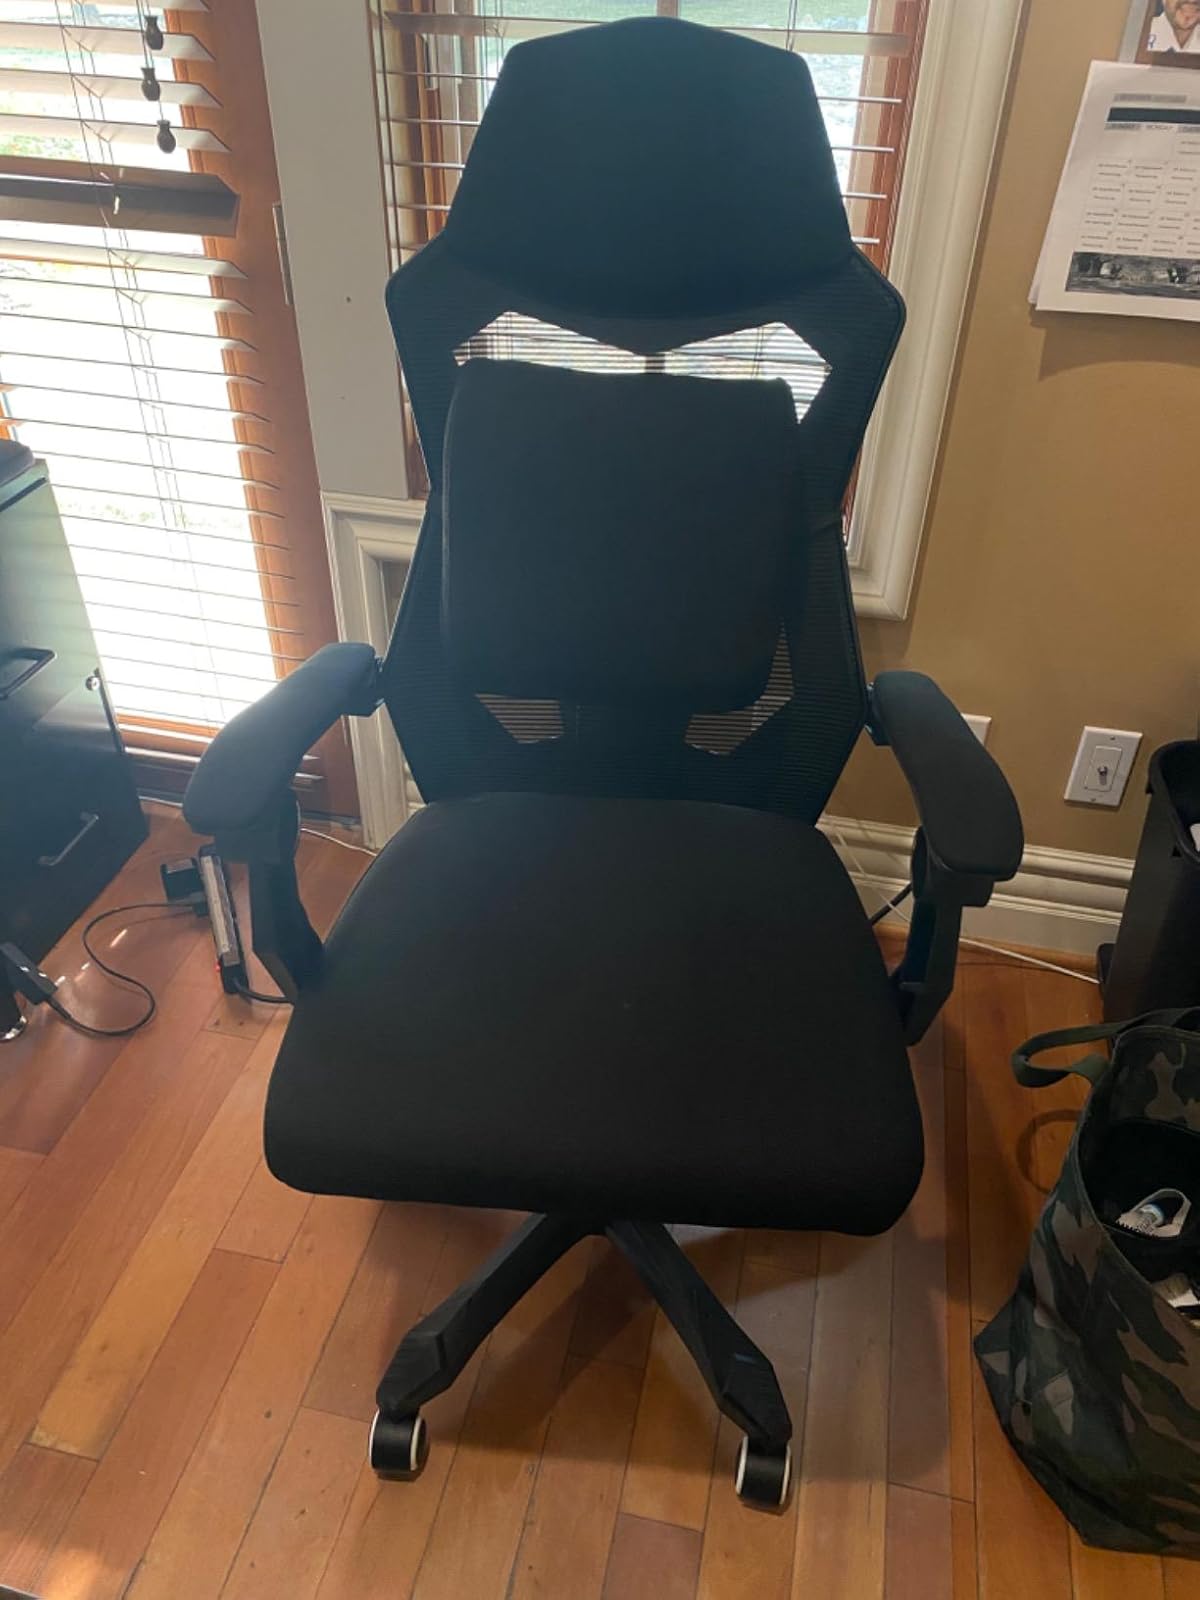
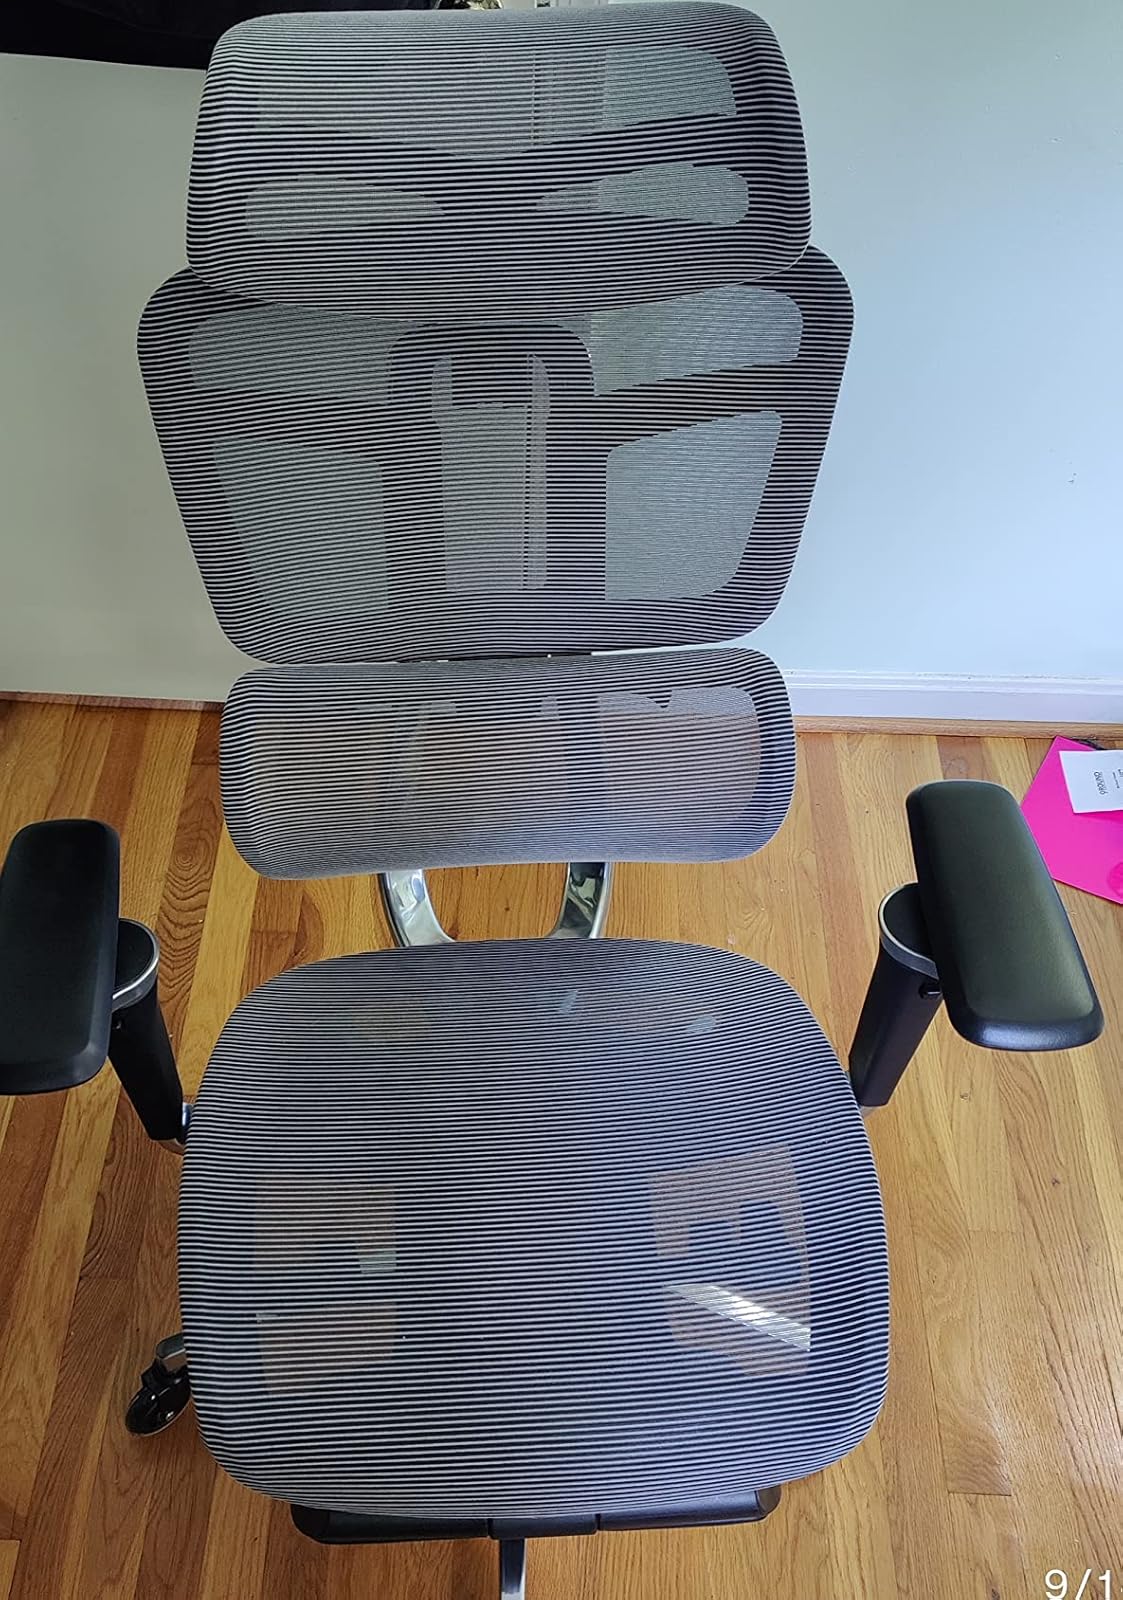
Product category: items_chair
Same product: no